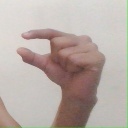
अक्षर: ग